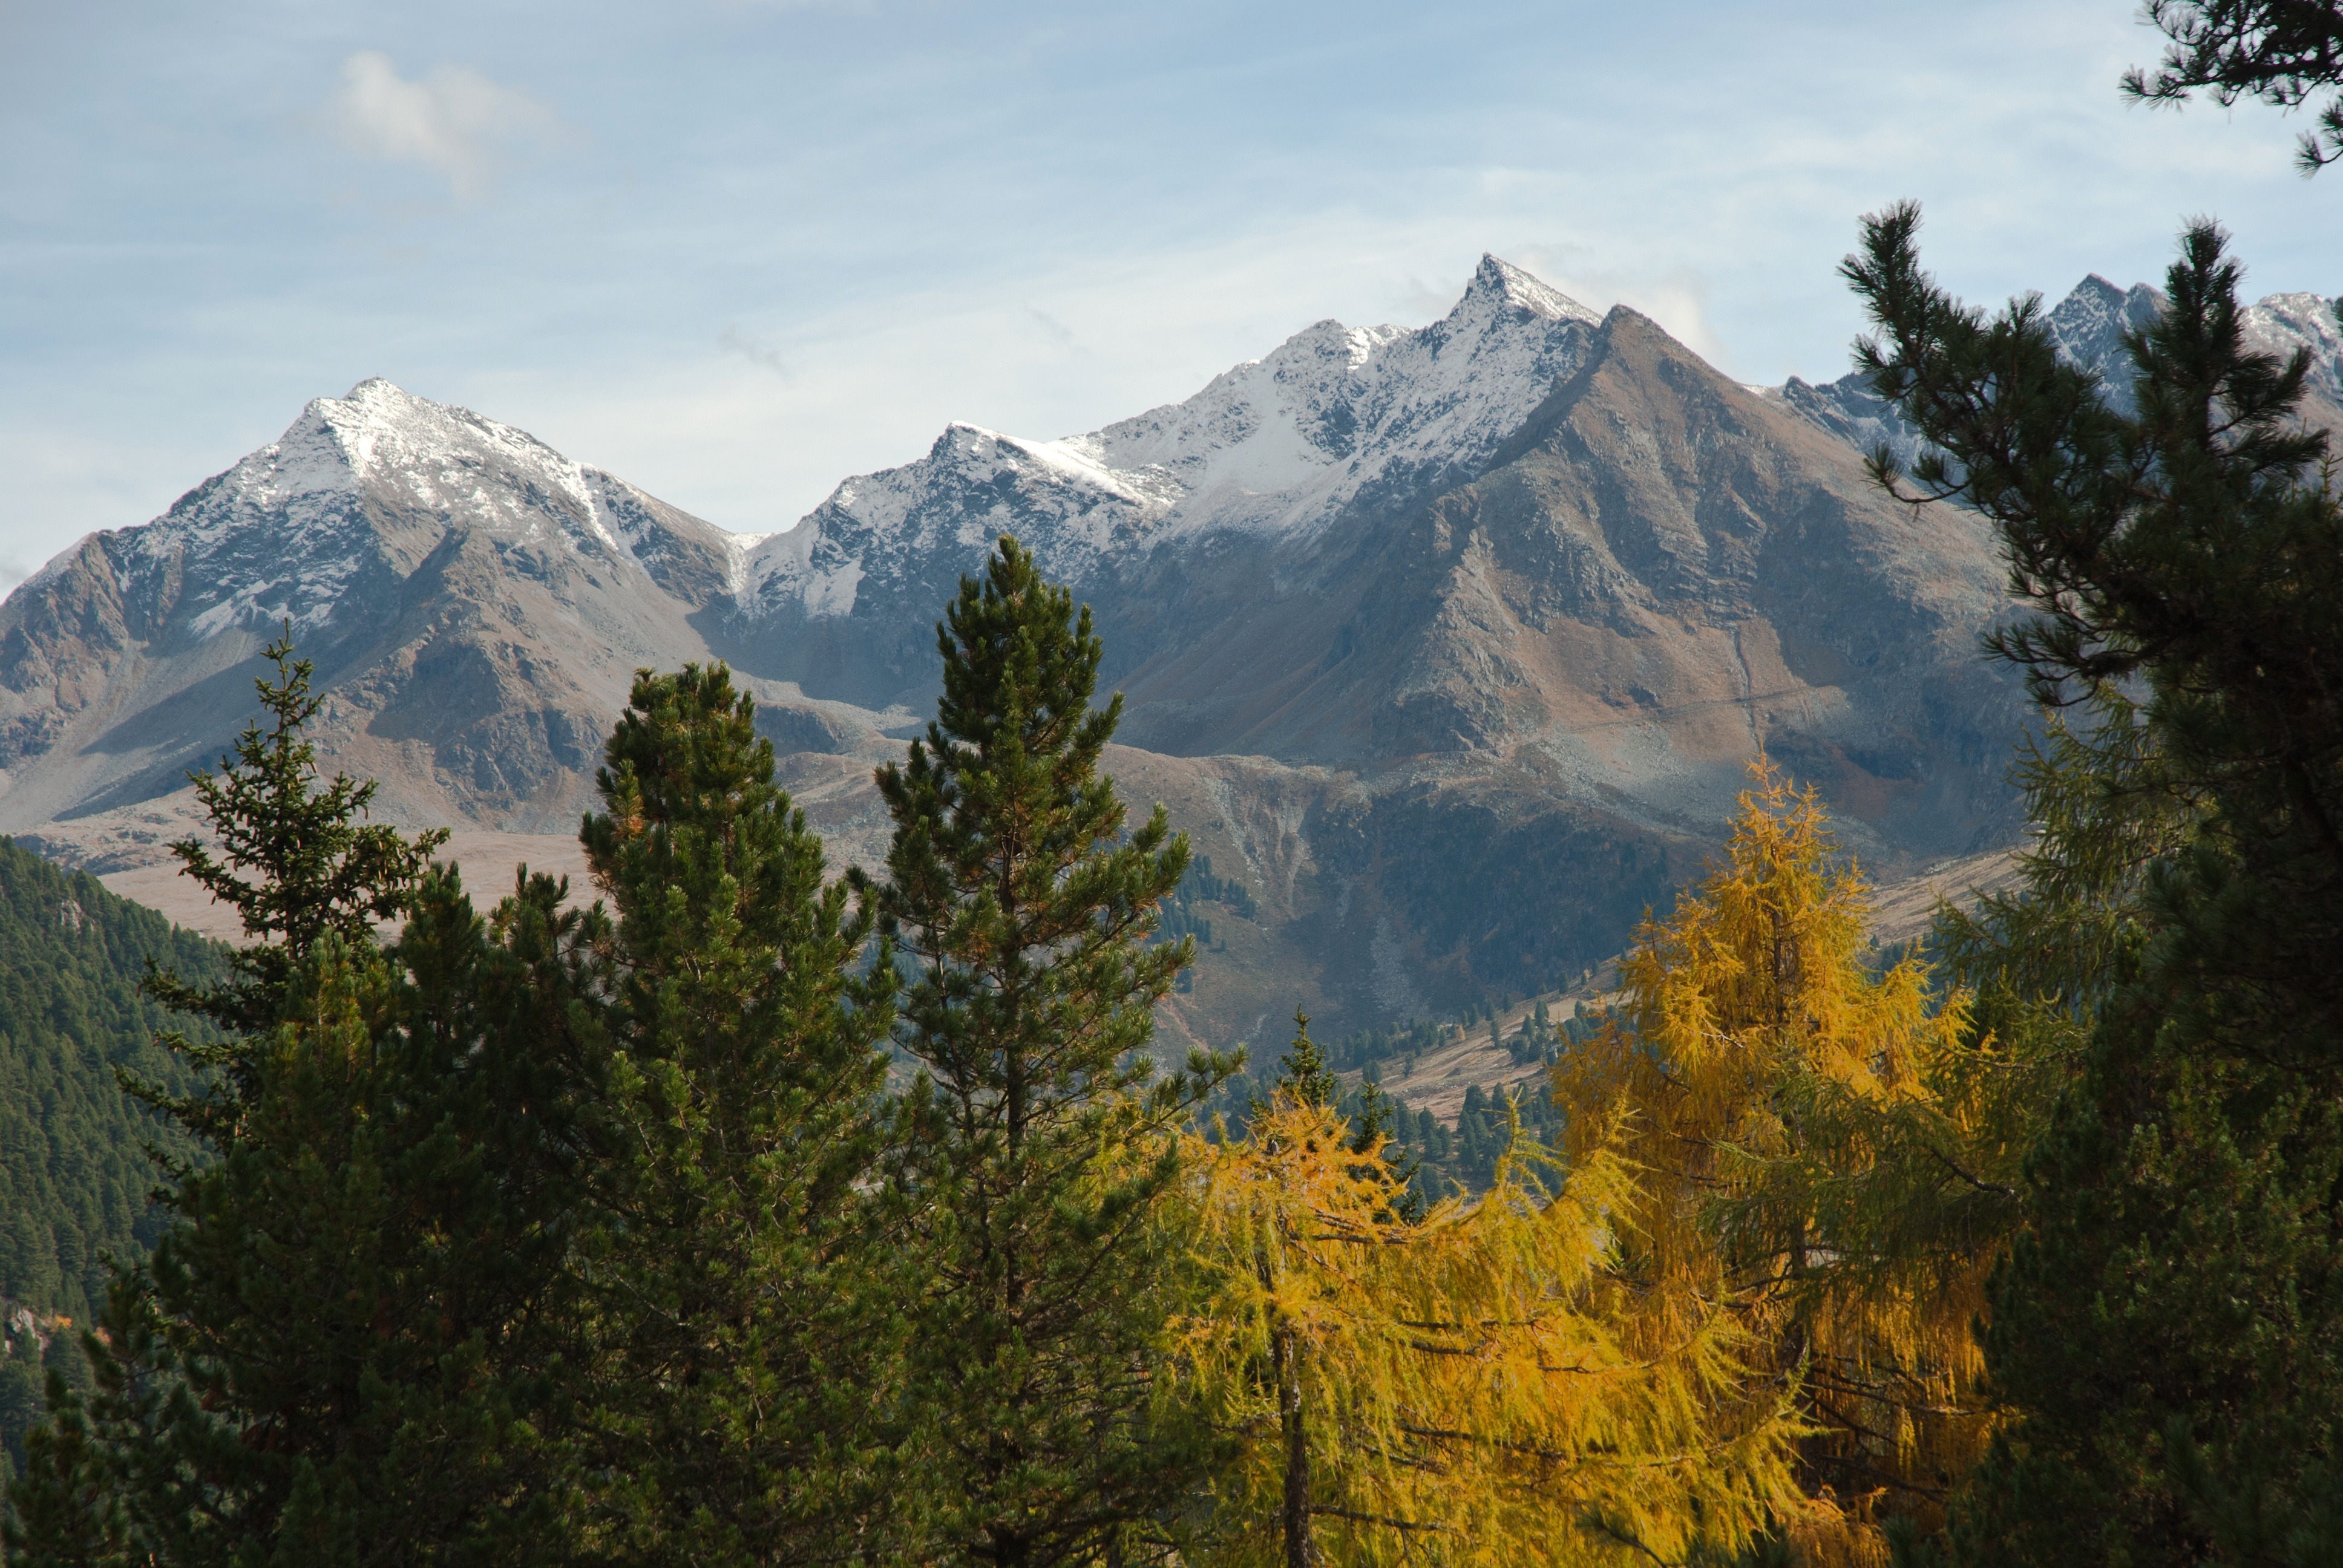
landscape, tree, nature, forest, wilderness, mountain, snow, sky, trail, meadow, countryside, leaf, fall, adventure, valley, mountain range, country, autumn, national park, season, ridge, austria, trees, woods, outside, clouds, mountains, alps, plateau, ecosystem, landform, mountain pass, geographical feature, mountainous landforms